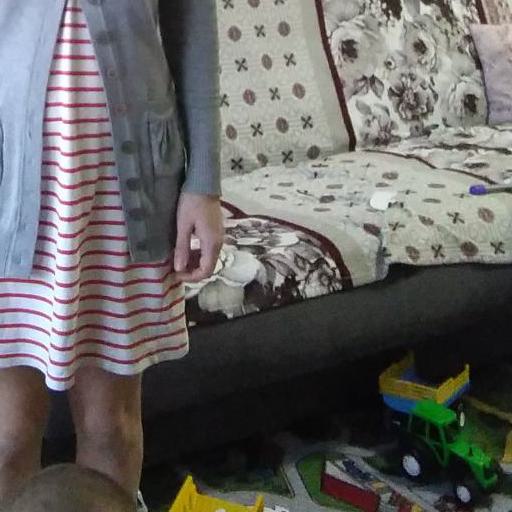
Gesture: no_gesture